Willie McCarter

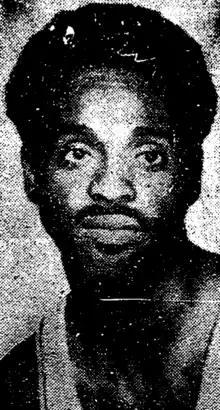
McCarter in 1971

Willie J. McCarter (July 26, 1946 – April 18, 2023) was an American basketball player. He was a , guard. He played at Drake University, averaging 19.9 ppg in three seasons. He was drafted by the Los Angeles Lakers with the 12th pick in the 1969 NBA draft, and played three seasons with the Lakers and Portland Trail Blazers.